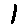
Label: 1